Jack Kamen

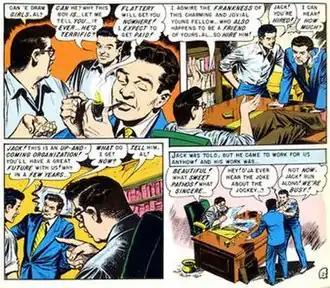
Jack Kamen's "Kamen's Kalamity" from "Tales from the Crypt" #31 (August–September 1952) showed Kamen getting an assignment from the publisher Bill Gaines and editor Al Feldstein.

After initially getting EC assignments to illustrate romance comics, he soon became one of the most prolific EC artists, drawing crime, horror, humour, suspense and science fiction stories. He was known for his drawings of attractive women. Describing Kamen's understated style, EC editor Al Feldstein said, "We gave Kamen those stories where the All-American girl and guy are married and then chop each other to pieces." In "Tales from the Crypt" #31, Kamen drew a semi-autobiographical self-satire, "Kamen's Kalamity", later adapted to HBO's "Tales from the Crypt" TV series as "Korman's Kalamity". The story depicted the transition from romance to horror by Kamen, who called it "my favourite story".